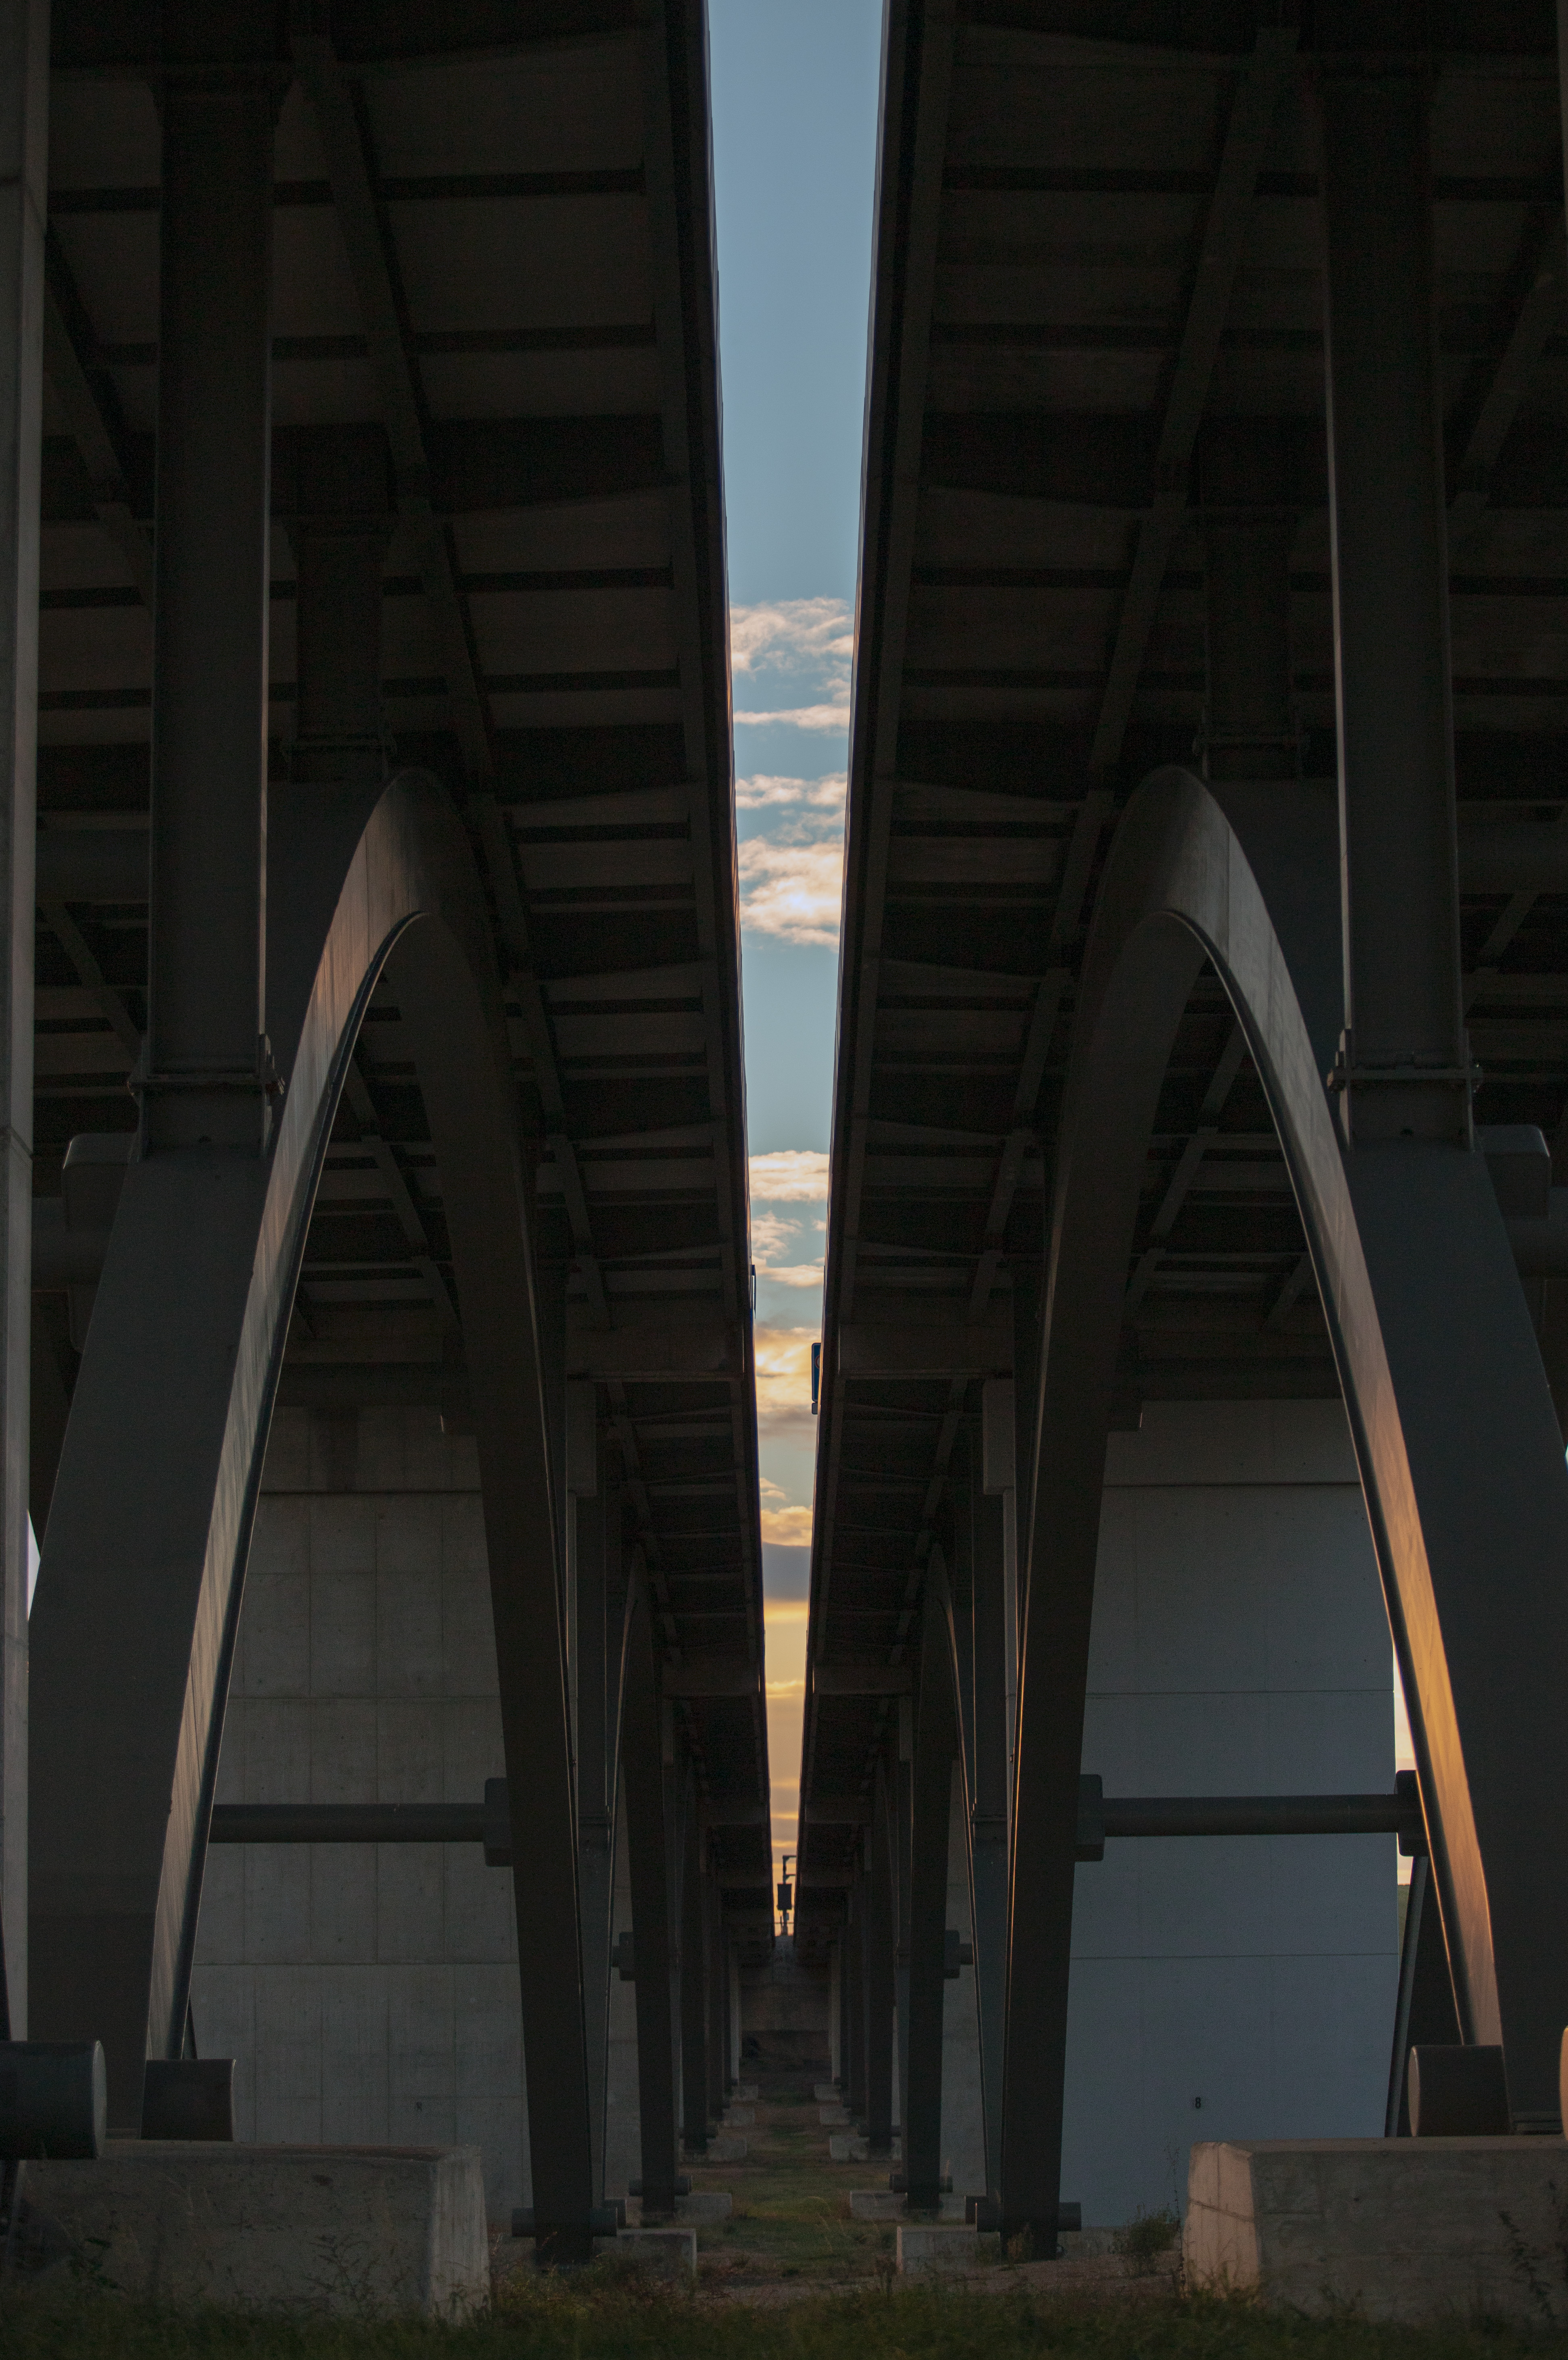
bridge, city, Tints and shades, symmetry, facade, girder bridge, building, overpass, concrete bridge, road, column, sky, arch, fixed link, concrete, beam bridge, art, nonbuilding structure, plant, box girder bridge, darkness, shade, shadow, viaduct, metal, reflection, highway, evening, arch bridge, night, steel, beam, transport